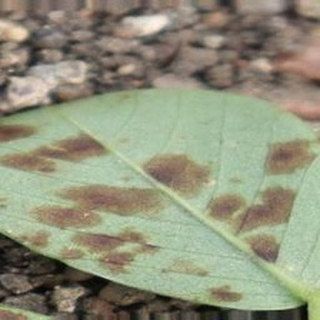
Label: groundnut_rust